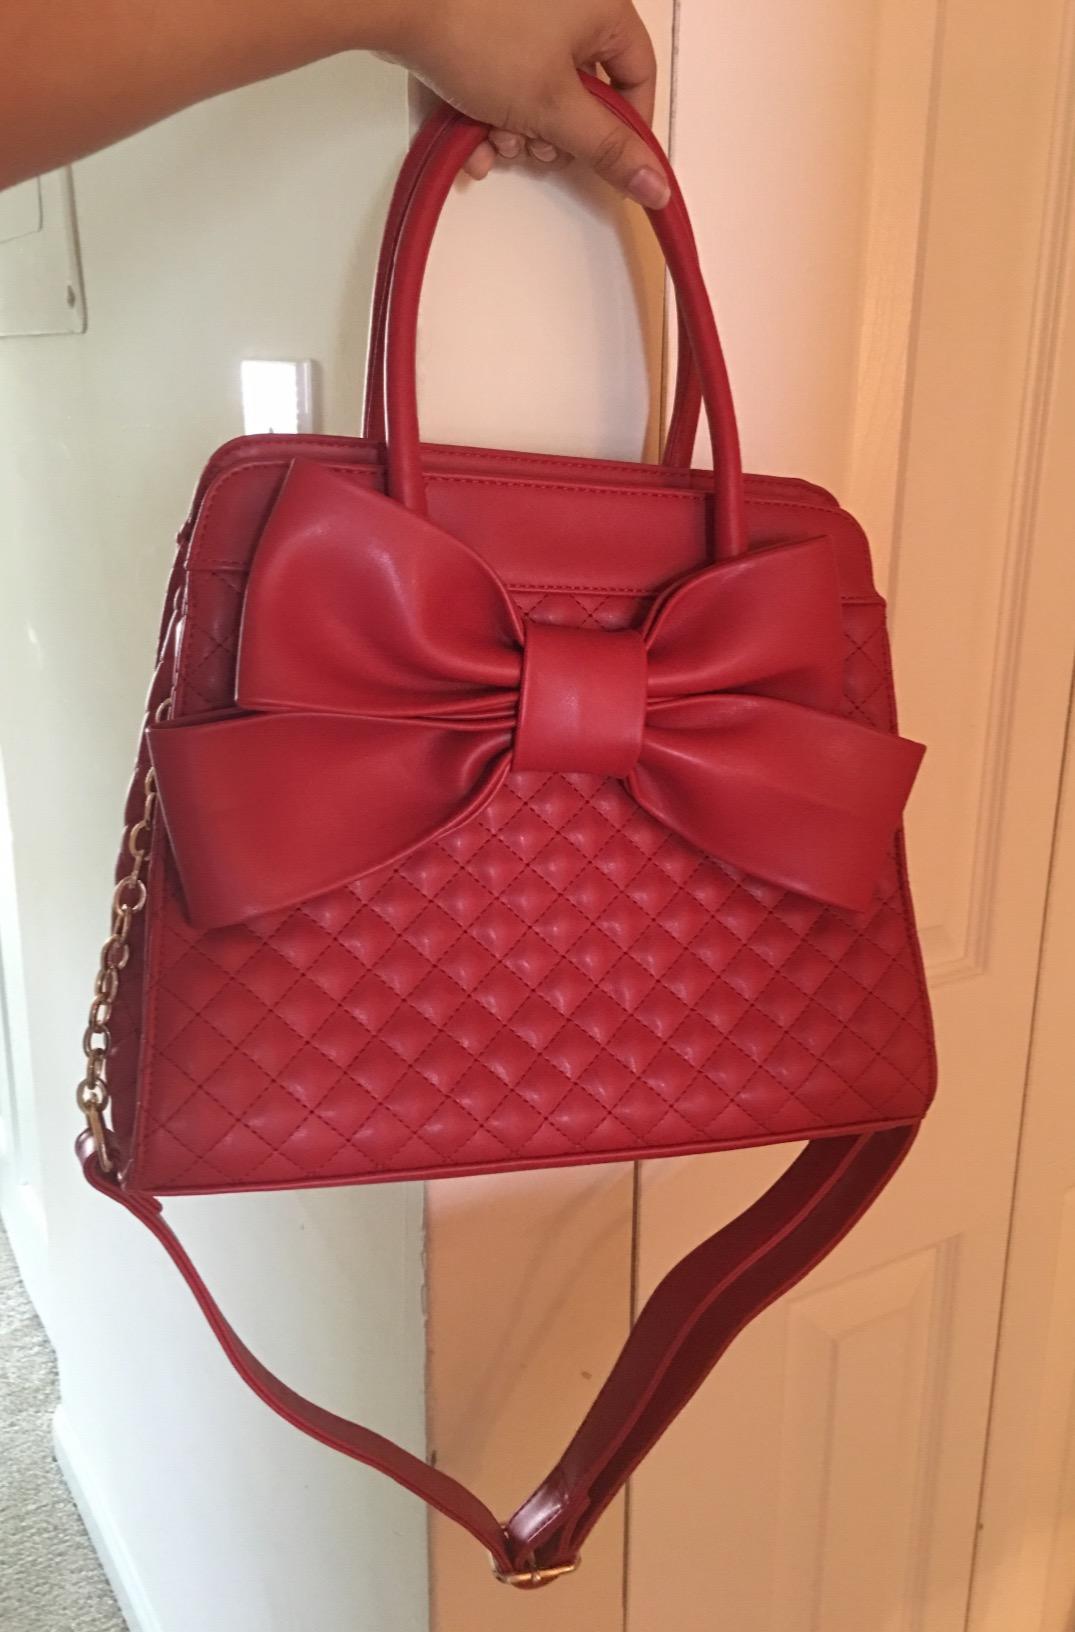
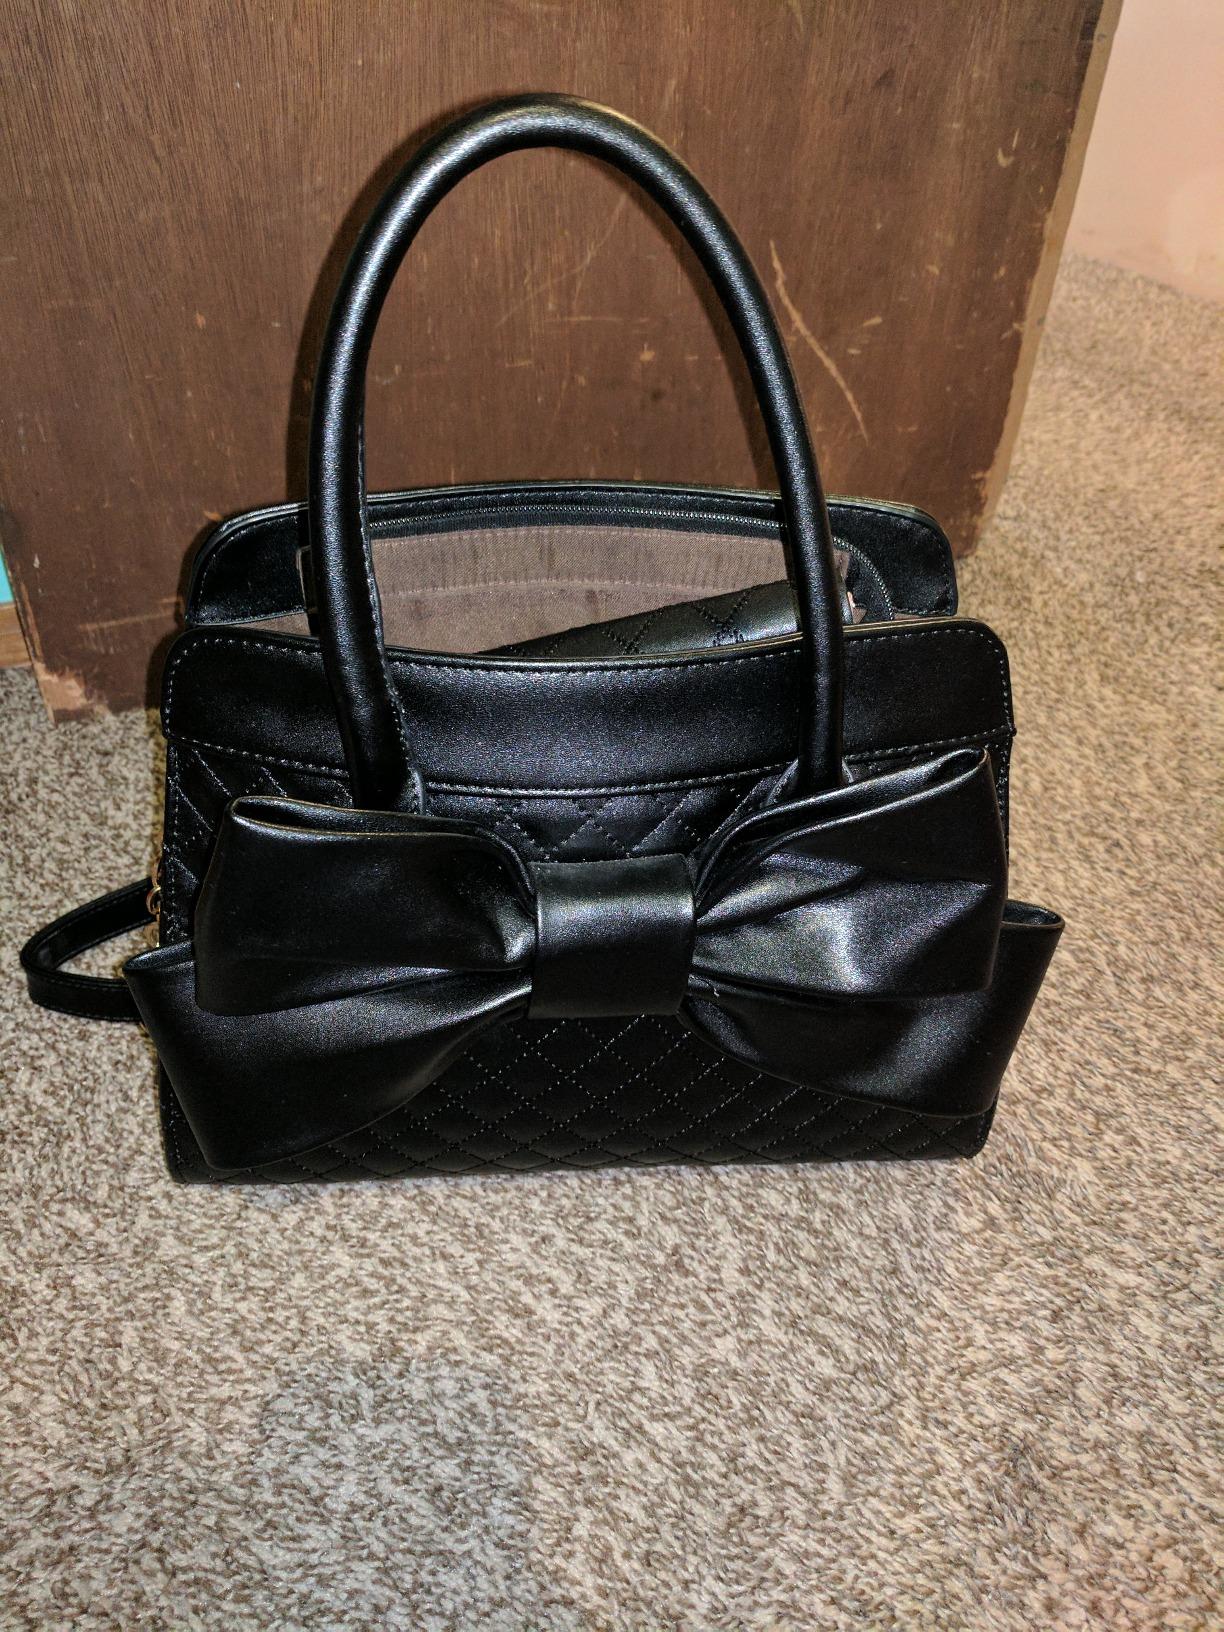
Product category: accessories_handbag
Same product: no